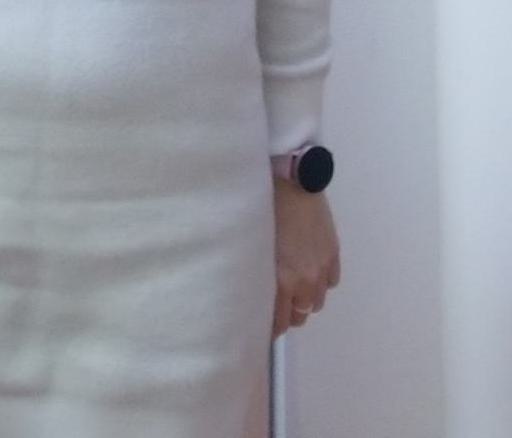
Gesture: no_gesture